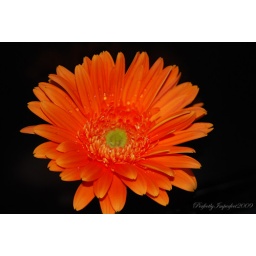
He hangs in shades the orange bright, Like golden lamps in a green night.